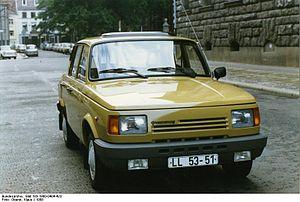
La Wartburg 1.3 est une automobile produite entre 1988 et 1991 par l’usine est-allemande AWE, située à Eisenach. Première Wartburg à moteur quatre-temps, c’est également le dernier modèle de la marque, victime de la libéralisation du marché.